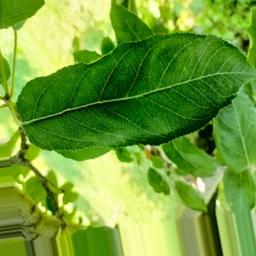
Label: Healthy